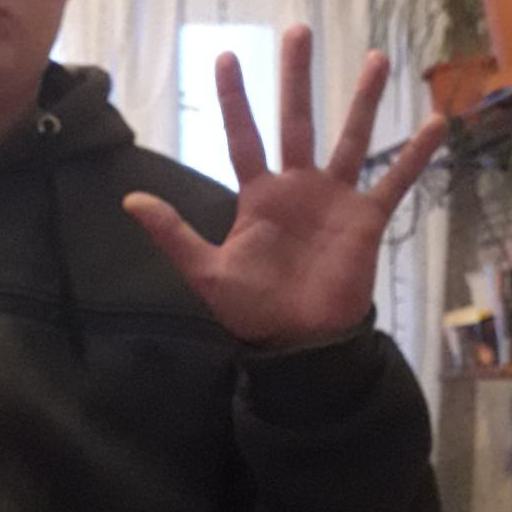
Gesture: palm